Jaguar D-Type

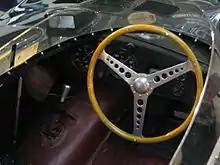
1955 cockpit

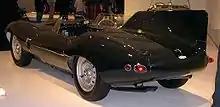
Modified twin-cockpit 1955 D-Type with stabilizing fin

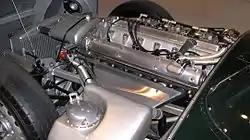
Double overhead cam 3.4 litre straight six cylinder XK6 engine

The design applied aeronautical technology, revolutionary at the time. The "tub", or cockpit section, was of monocoque construction, mostly comprising sheets of aluminium alloy. Its elliptical shape and comparatively small cross-section provided torsional rigidity and reduced drag. To the front bulkhead was attached an aluminium tubing subframe for the engine, steering assembly, and front suspension. Rear suspension and final drive were mounted to the rear bulkhead. Fuel was carried in the tail and the designers followed aviation practice by specifying a deformable Marston Aviation Division bag in place of a conventional tank.